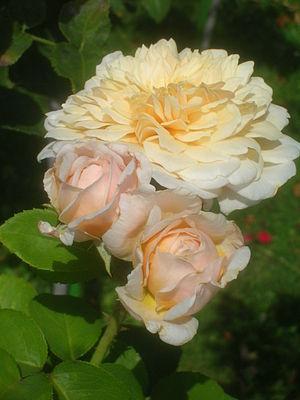
'English Garden' est un cultivar de rosier obtenu en 1986 par le fameux rosiériste anglais David Austin. Il est issu d'un croisement 'Lilian Austin' x pollen.